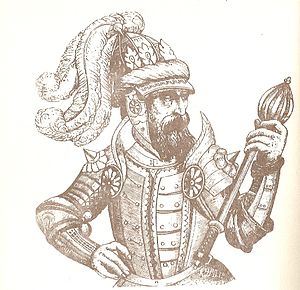
Slaget ved det Blå Vand (1362)
Algirdas af Litauen
Slaget ved det Blå Vand var et slag i middelalderen, udkæmpet en gang mellem 24. september og 25. december 1362 i nærheden af Syni Vody ved den sydlige Bug mellem storfyrstendømmet Litauen og Den Gyldne Horde.